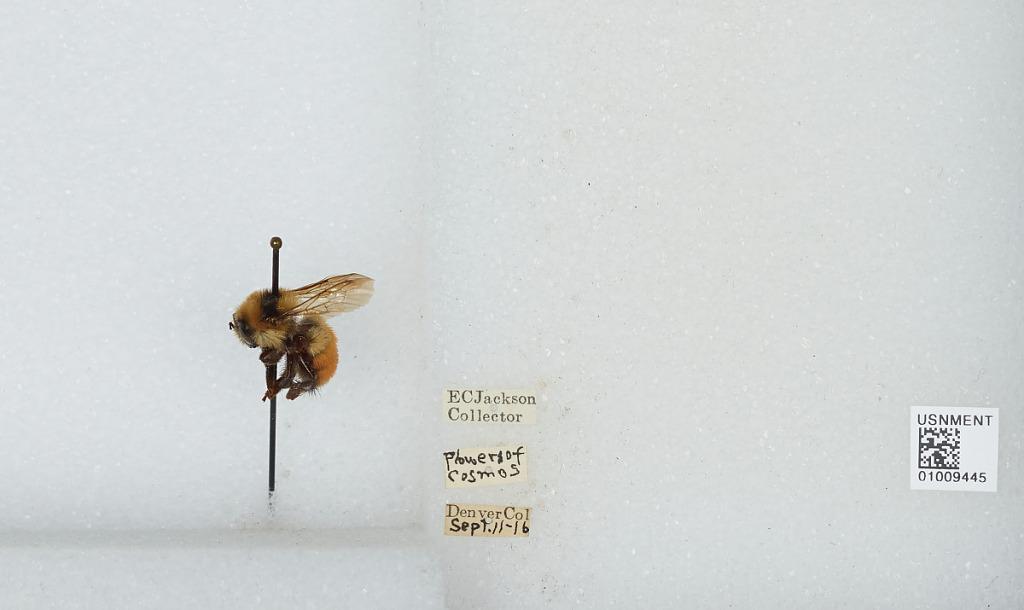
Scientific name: Bombus (Pyrobombus) huntii Greene
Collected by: E. Jackson
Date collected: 1916-9-11
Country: United States
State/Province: Colorado
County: Denver
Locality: Denver
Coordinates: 39.7392, -104.985